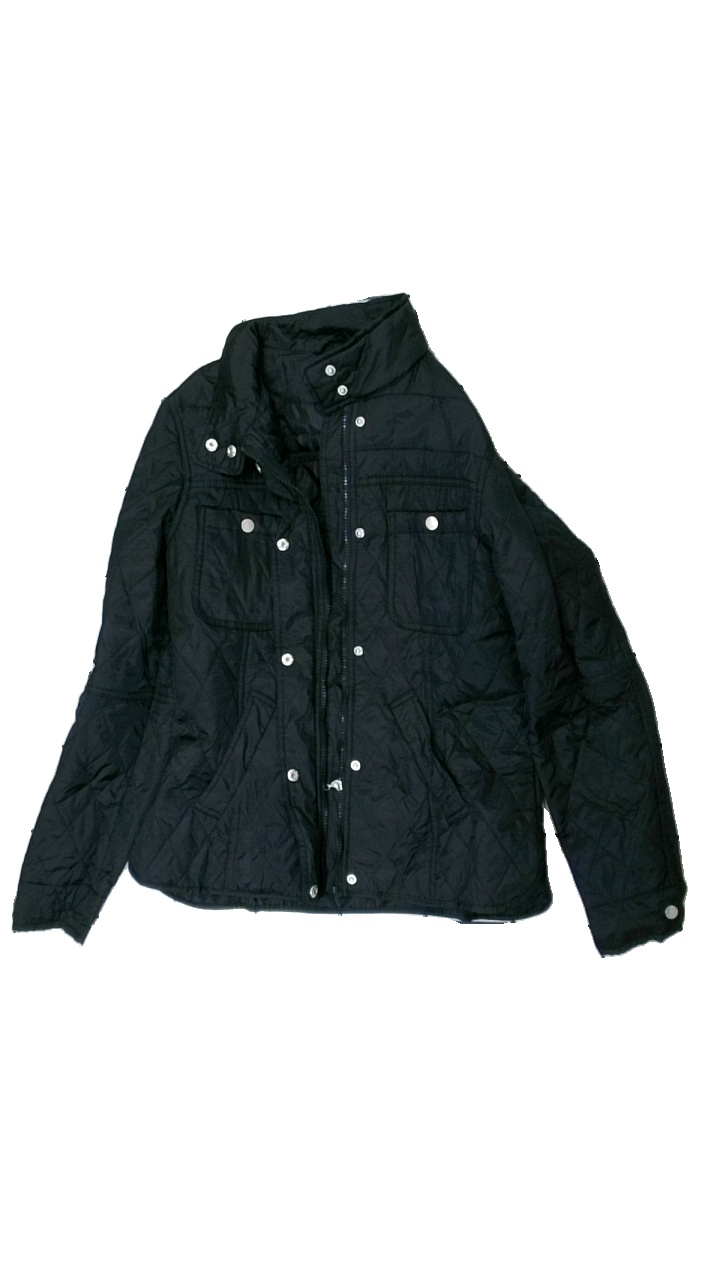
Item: Outerwear (Ladies)
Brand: Kappahl
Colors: Black
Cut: Regular
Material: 59% nylon, 41% polyester
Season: All
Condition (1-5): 2
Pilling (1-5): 5
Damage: Very stainned interior
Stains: Major
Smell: Major
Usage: Export
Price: <50